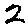
Label: 2